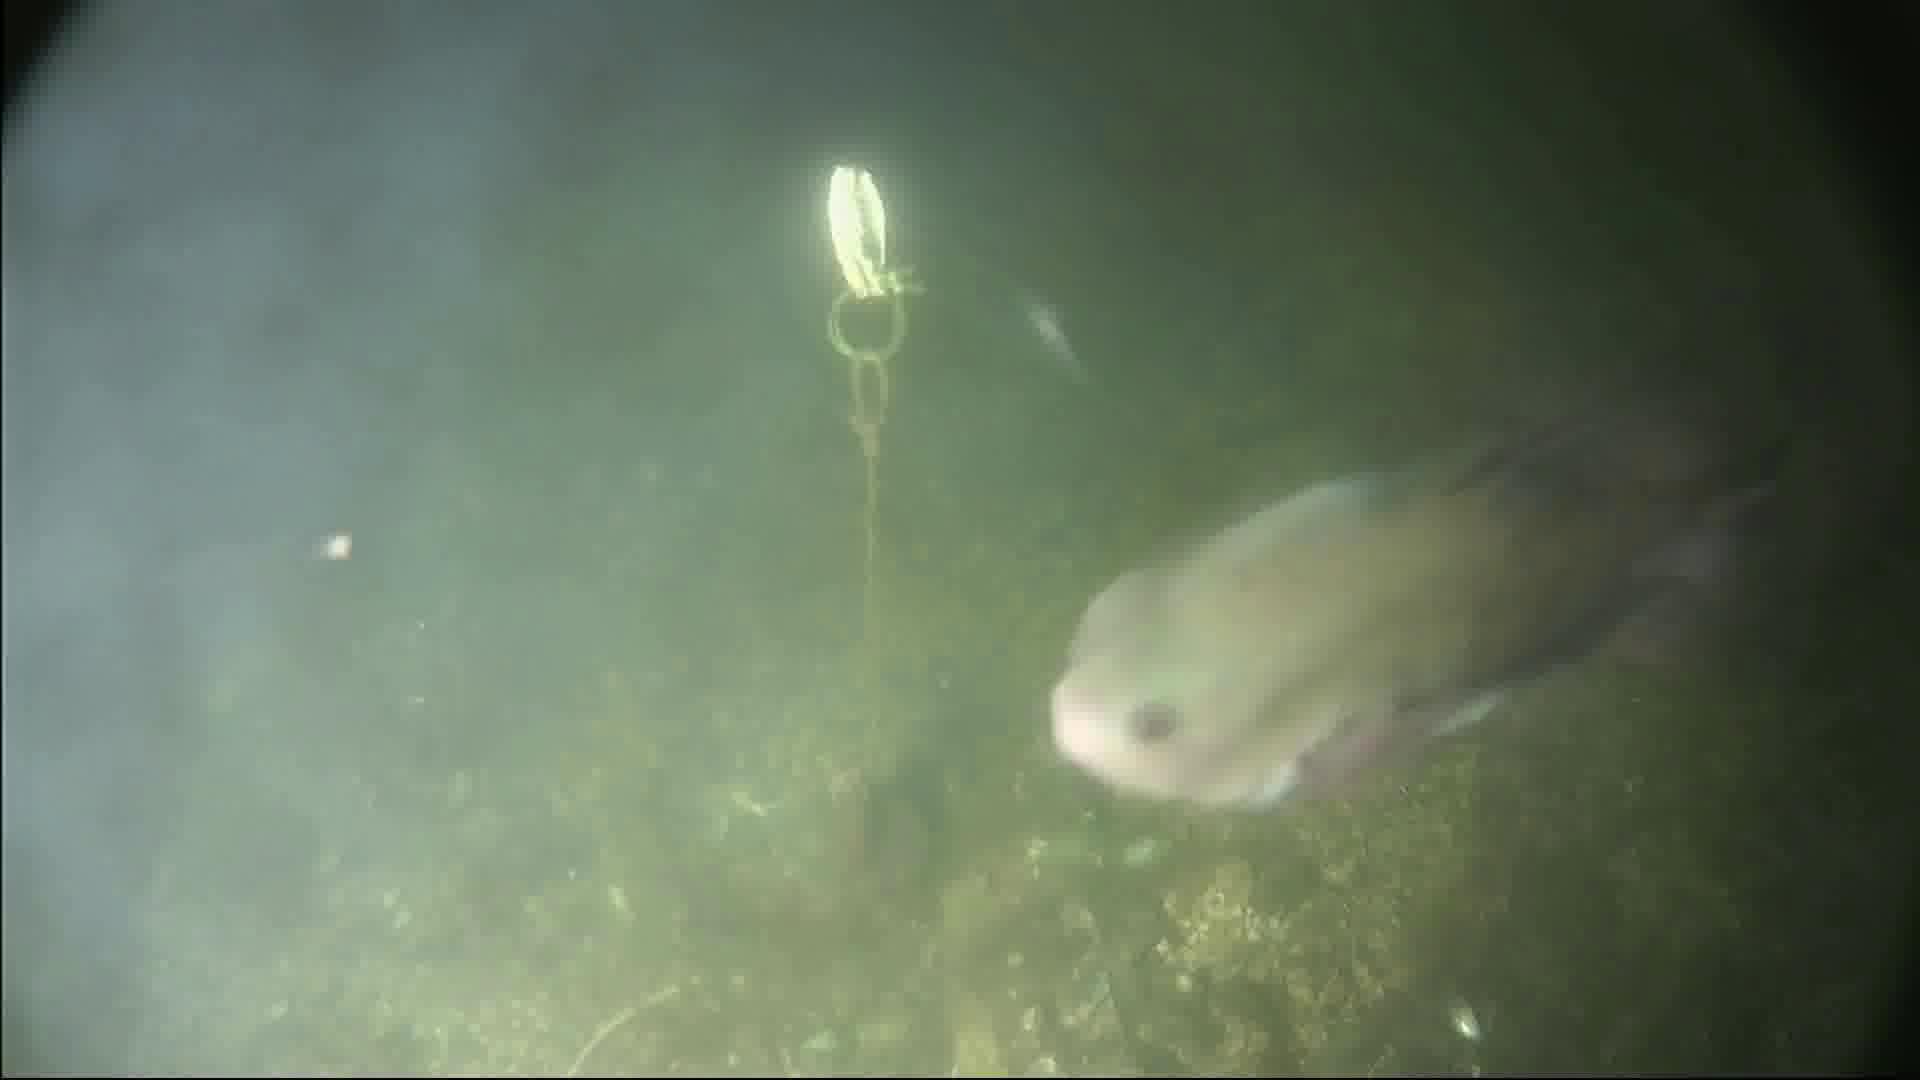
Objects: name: fish
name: crab